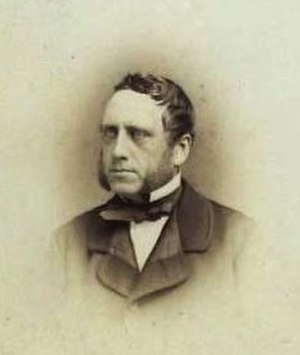
Ole Berendt Suhr
Ole Berendt Suhr var en dansk handelsmand, der bl.a. oprettede Suhrs Friboliger.